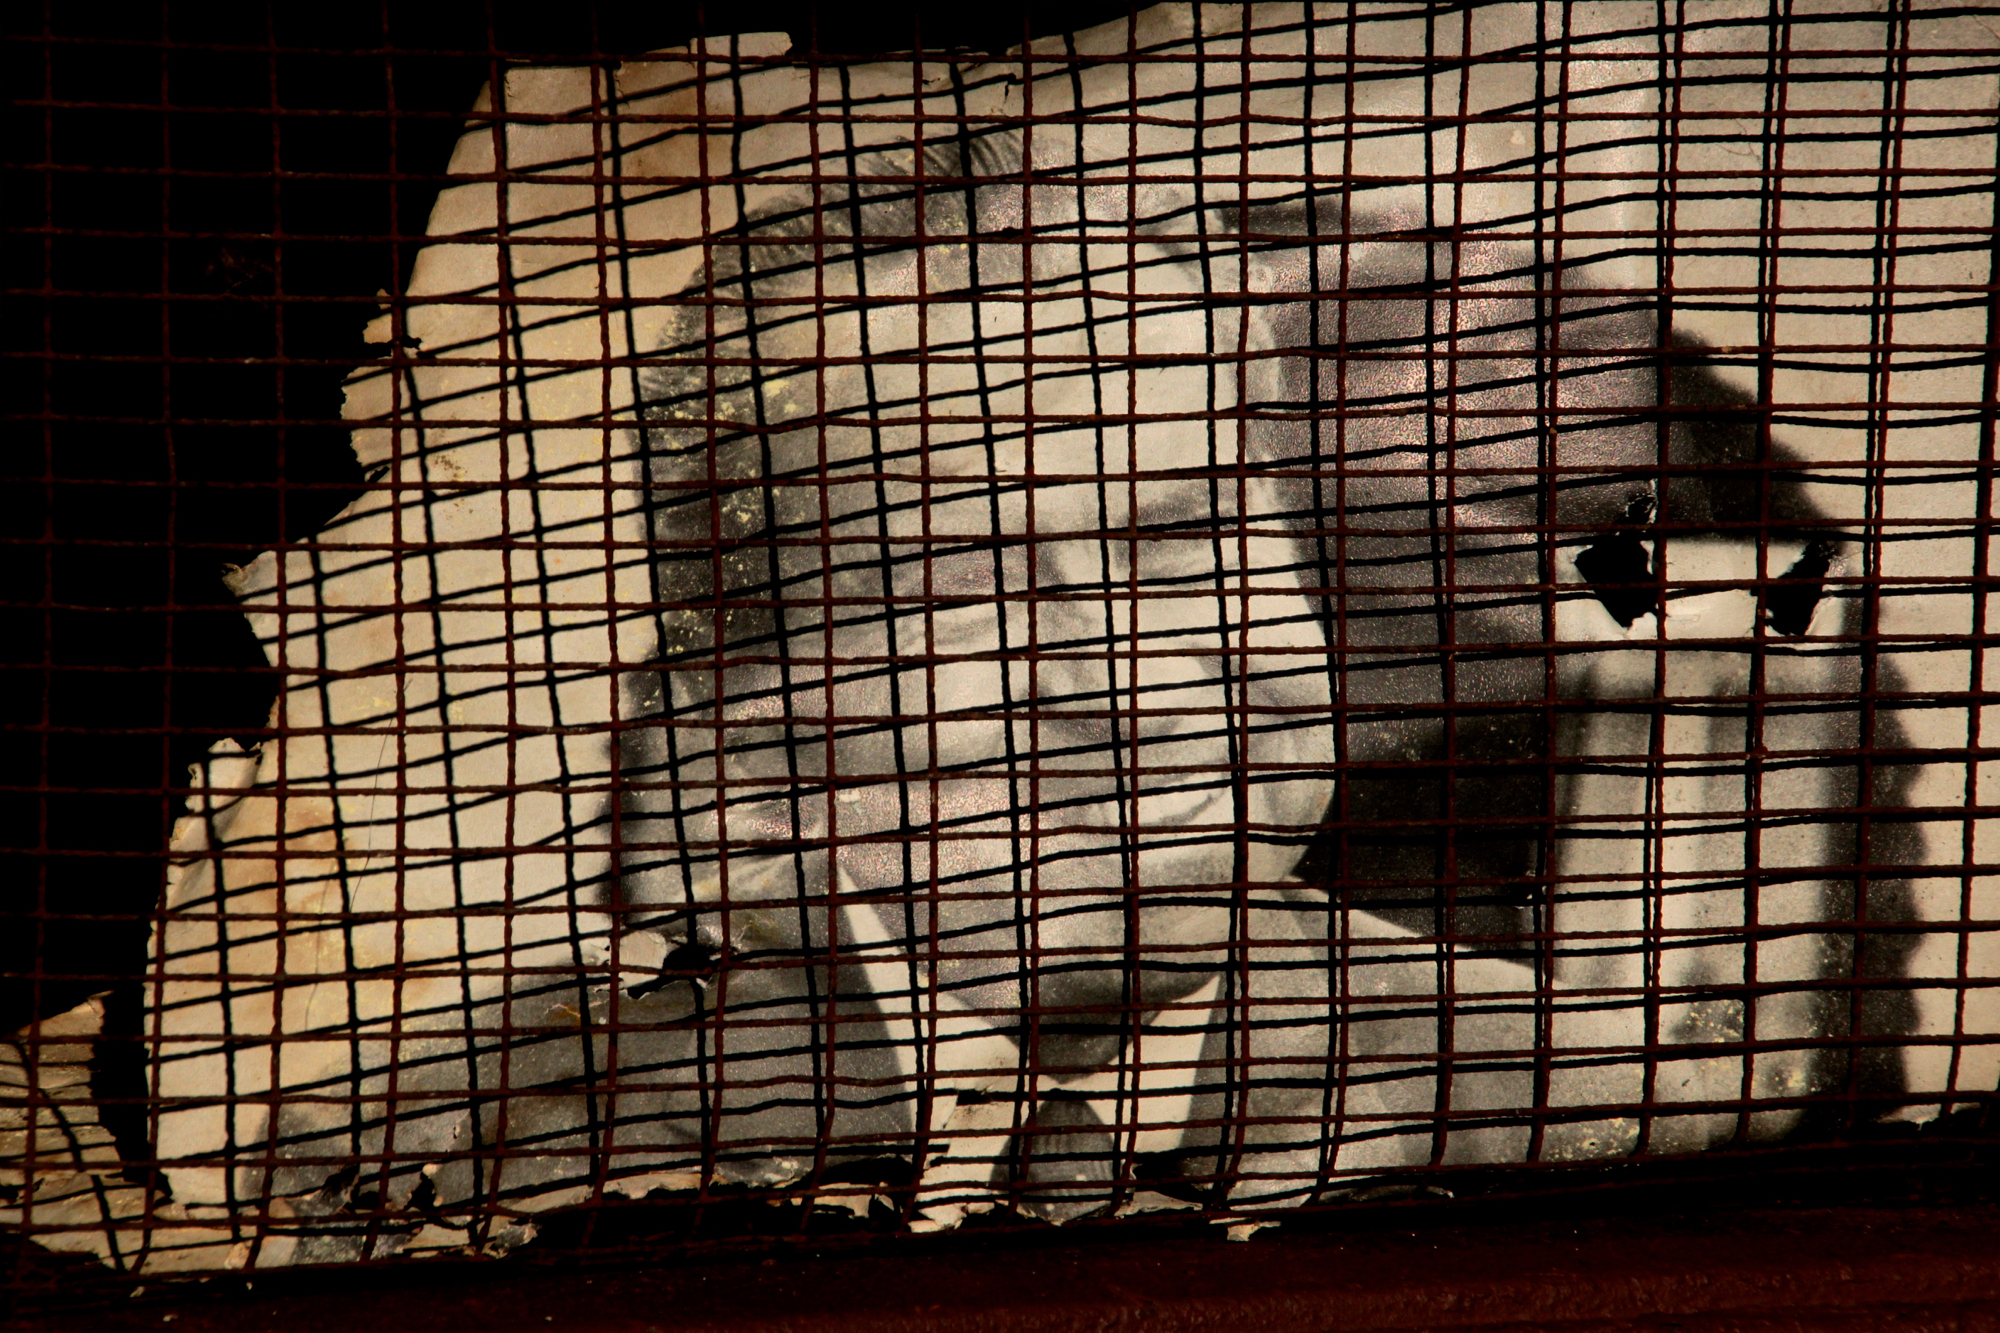
light, wood, wall, color, lighting, art, shape, 52in2016, richardmilhousnixon, linearlines, coalbindoor